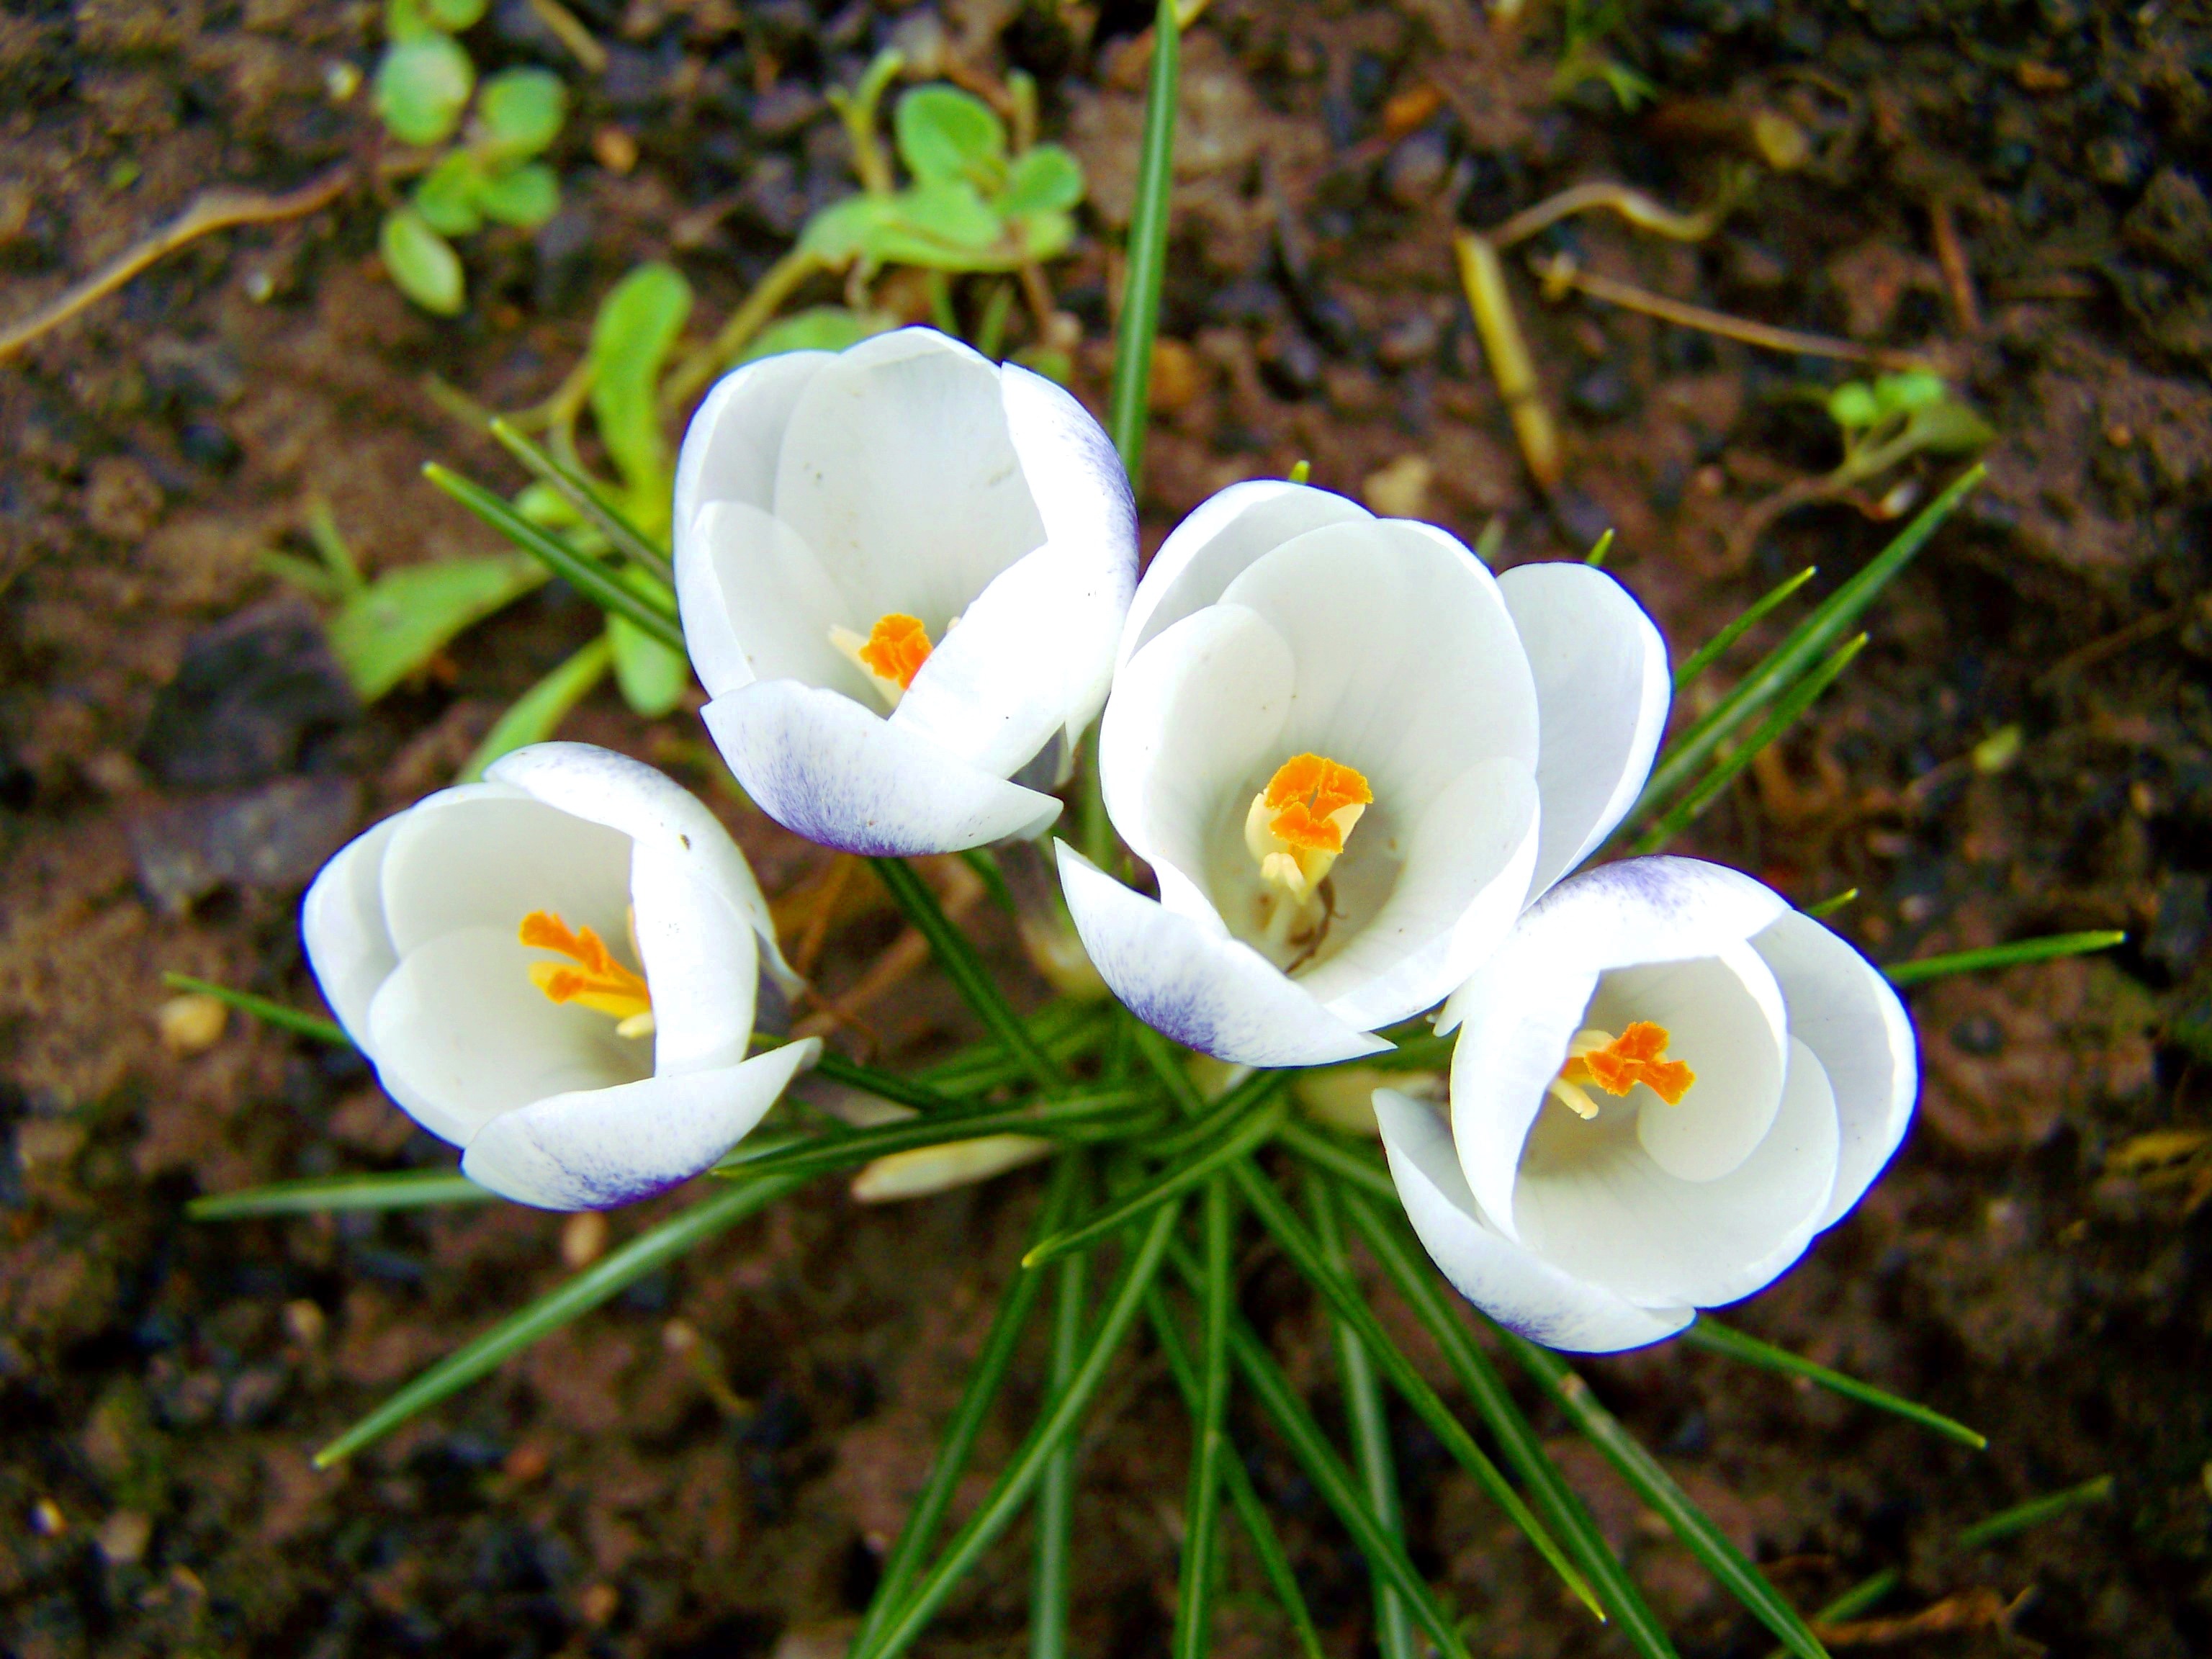
nature, blossom, plant, sunlight, leaf, flower, petal, spring, botany, flora, white flower, wildflower, close up, crocus, macro photography, flowering plant, land plant